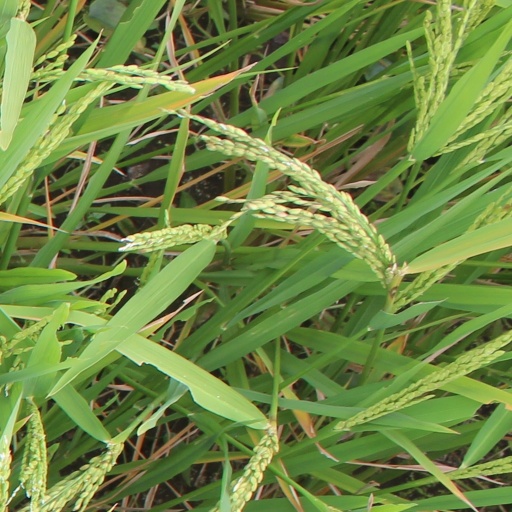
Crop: rice